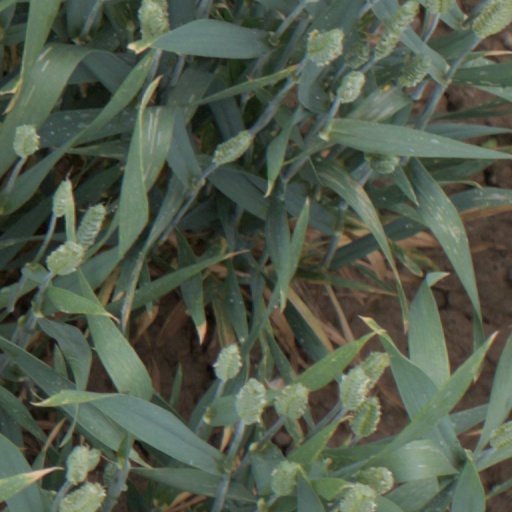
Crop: wheat